Air defense identification zone

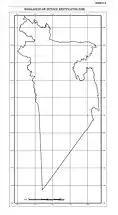

Bangladesh maintains an ADIZ that extends over the adjoining sea to the south as delineated by the following coordinates: